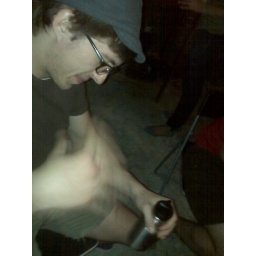
after getting his finger stuck in the loop on the top of the water bottle